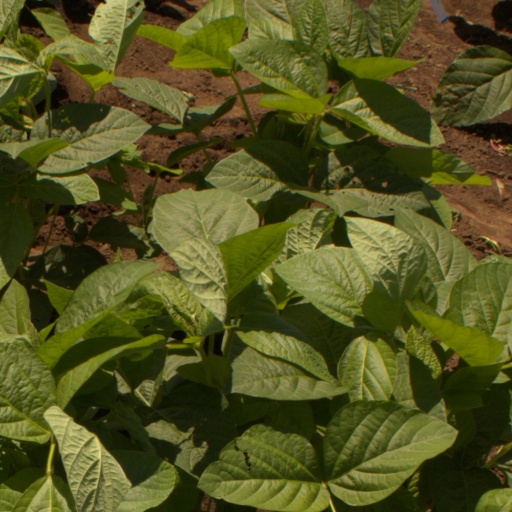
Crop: soybean